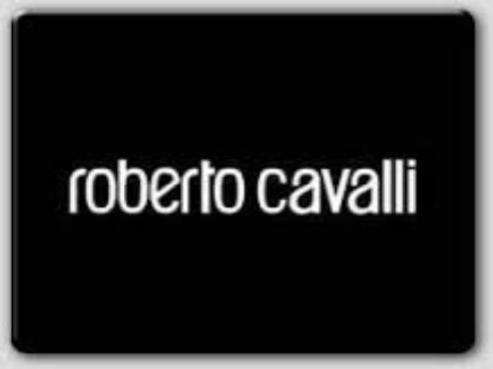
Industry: Clothes